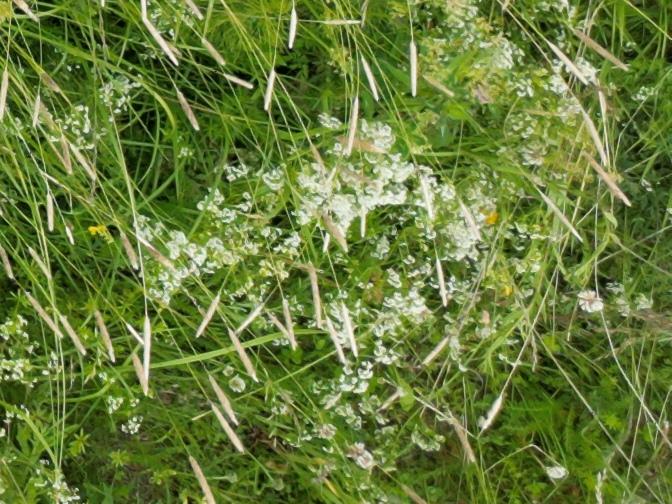
Flowers visible: yarrow flowers, yarrow flowers, yarrow flowers